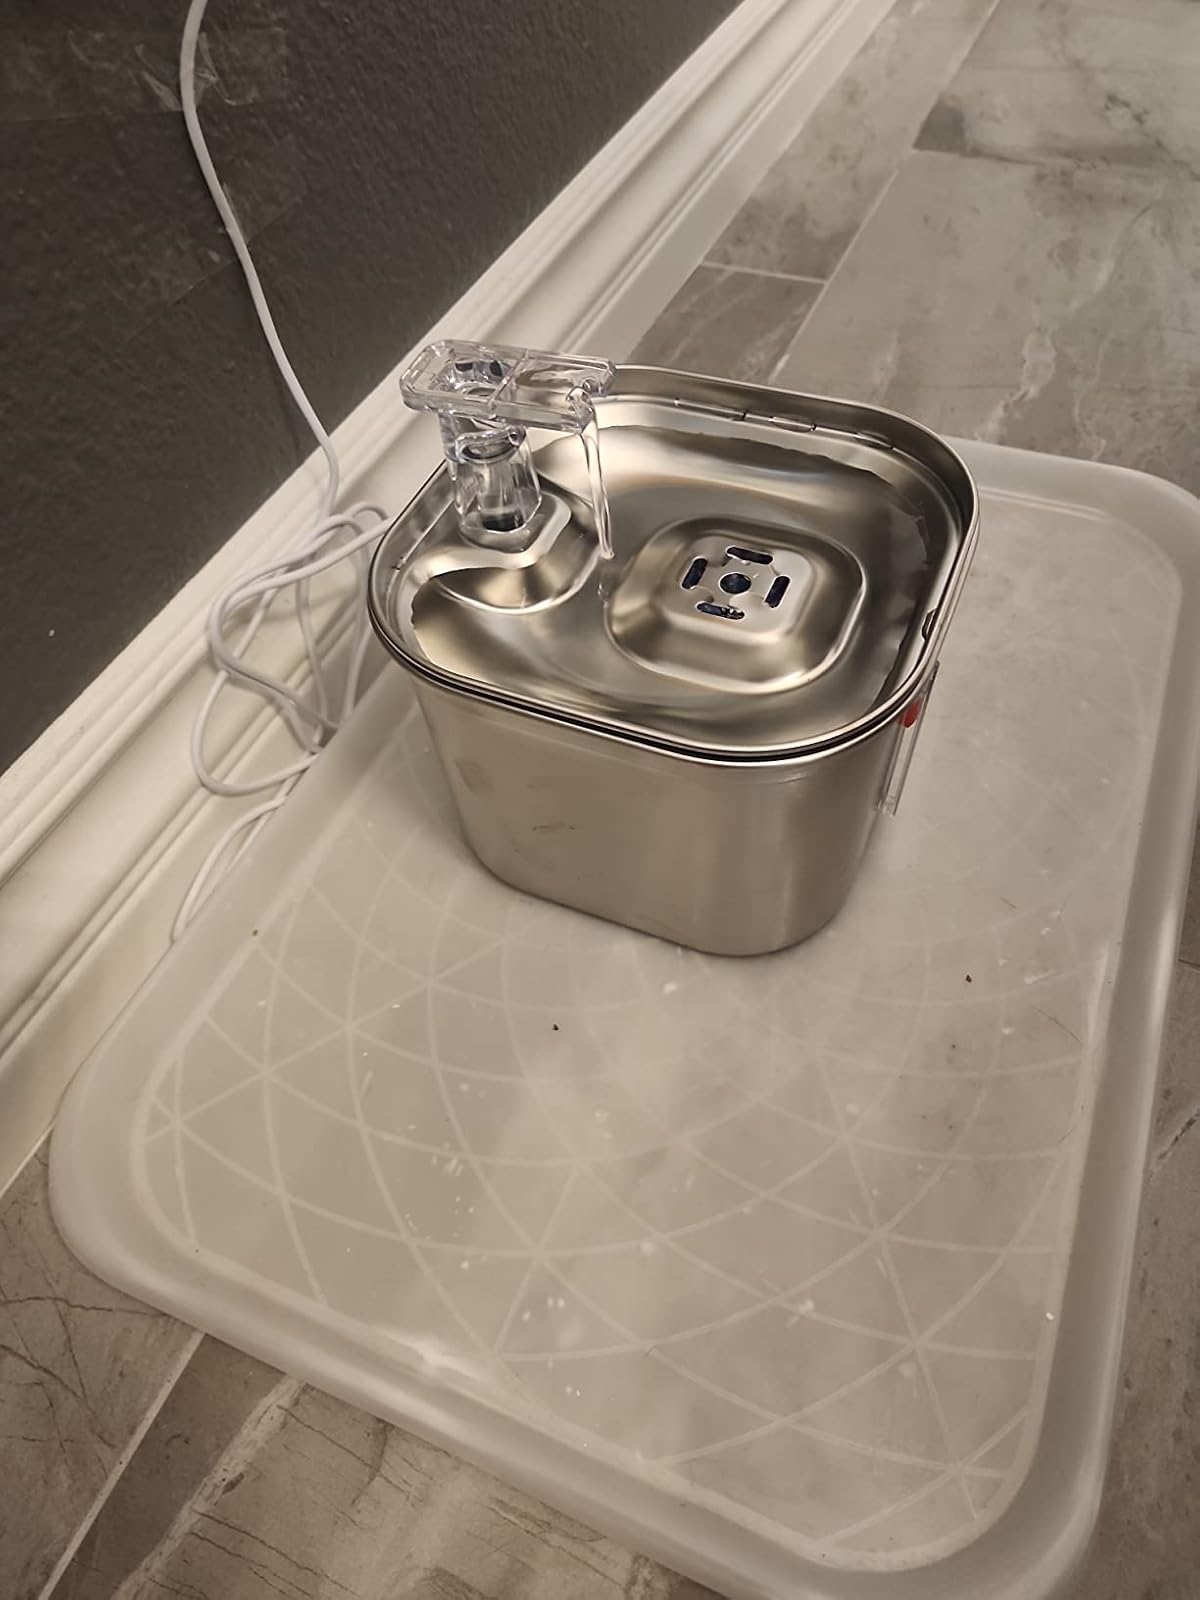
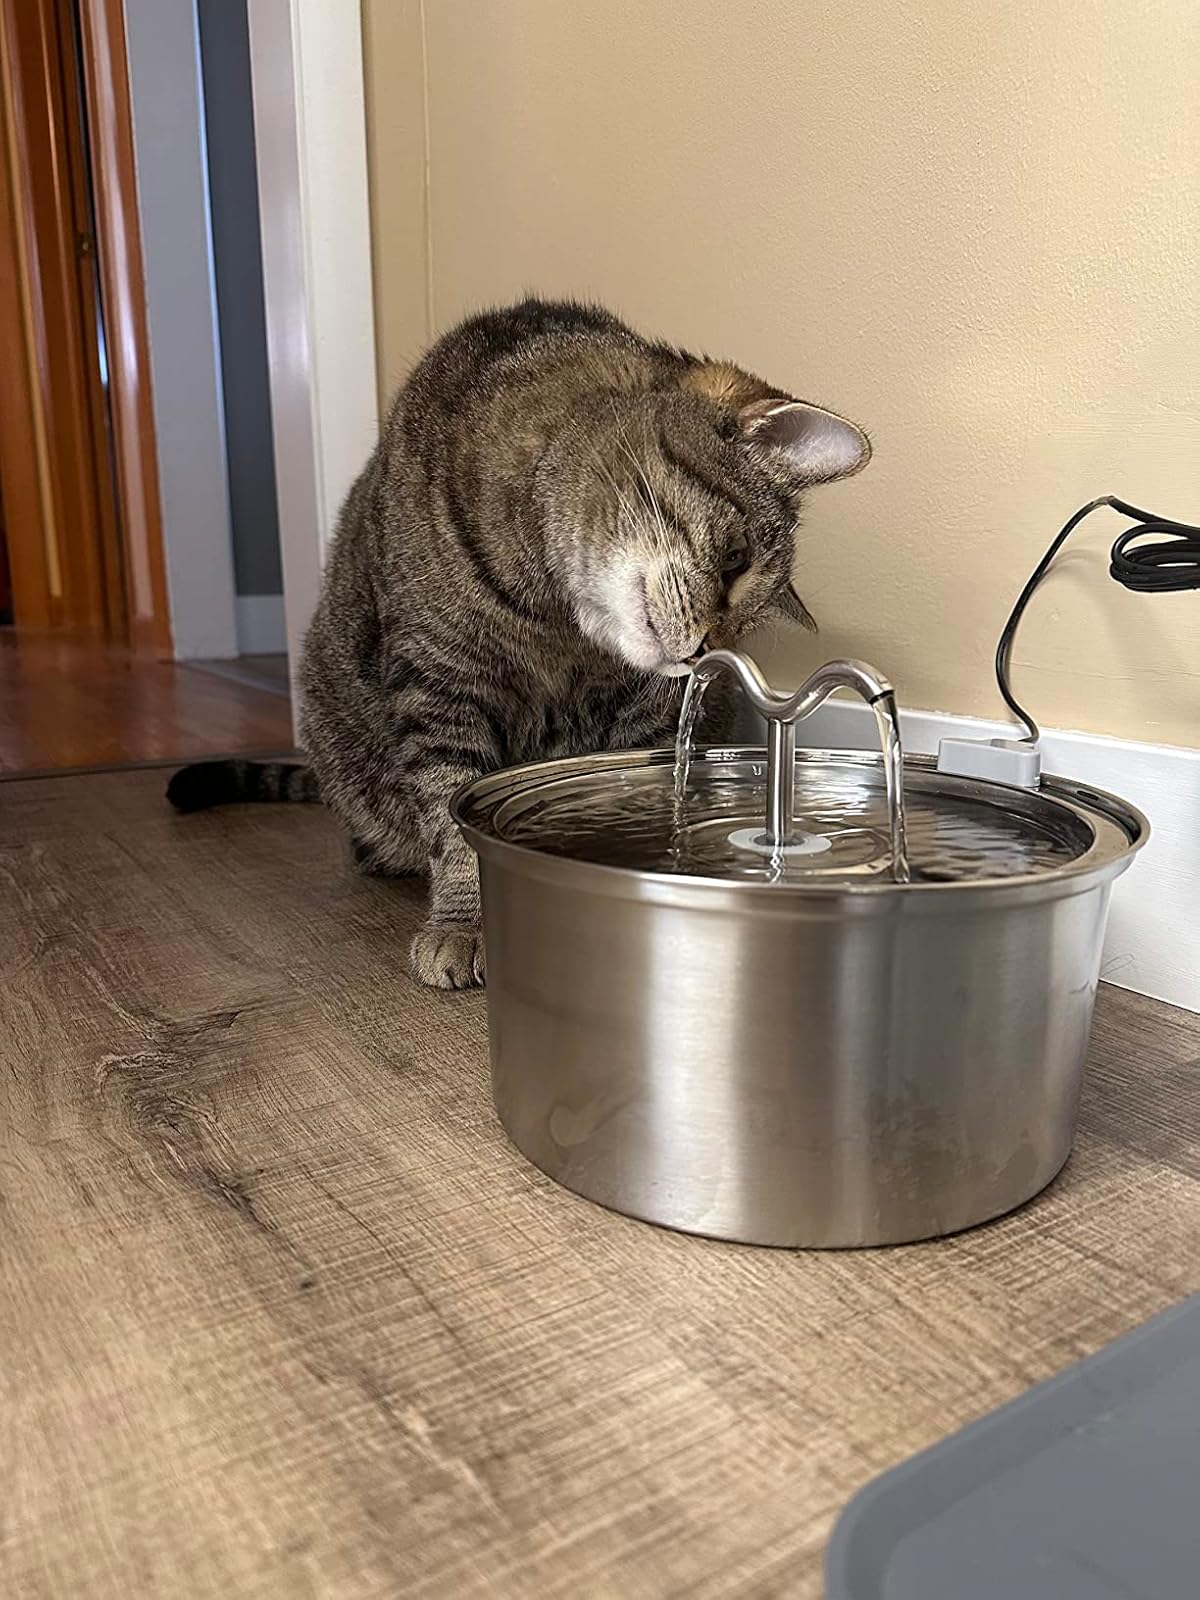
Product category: items_bowl
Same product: no